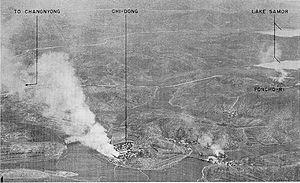
La Grande offensive du Nakdong est une offensive de grande ampleur menée par les forces nord-coréennes pour tenter de briser les défenses du périmètre de Busan tenu par les forces des Nations unies. Elle se déroule du 1ᵉʳ au 15 septembre 1950 lors de la guerre de Corée.
La seconde bataille du Nakdong est un engagement entre les forces des Nations unies et de Corée du Nord lors de la guerre de Corée qui se déroule du 1ᵉʳ au 12 septembre 1950 dans les environs du Nakdong en Corée du Sud. Cette bataille fait partie de la Grande offensive du Nakdong lors de la bataille du périmètre de Busan. La bataille se termine par une victoire des Nations unies, après qu’un grand nombre de soldats sud-coréens et américains a repoussé une forte attaque nord-coréenne.